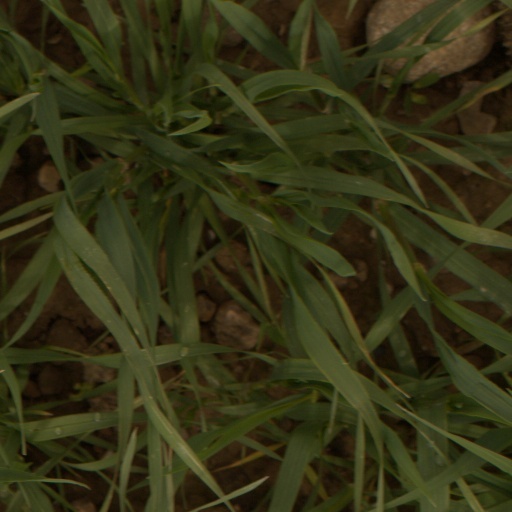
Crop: wheat